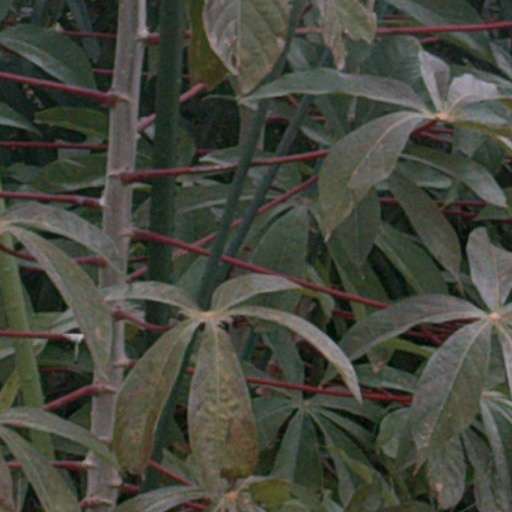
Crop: cassava